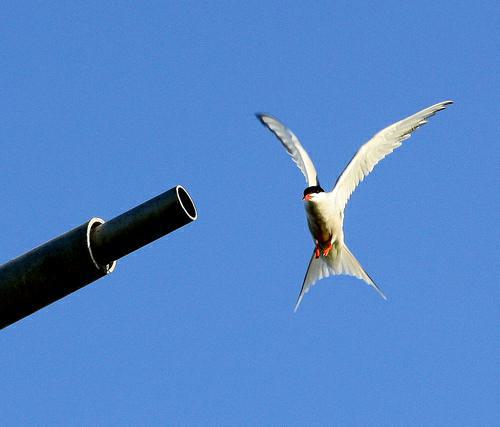
A photo of a common tern